Benjamin Pedersen

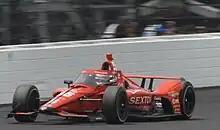
Pedersen competing in the 2023 Indianapolis 500.

Having tested for Juncos Hollinger Racing at the end of June, it was announced that Pedersen would enter the IndyCar Series in 2023, driving for the A. J. Foyt Racing team alongside Santino Ferrucci. In his first Indianapolis 500, Pedersen was named Rookie of the Year.